Jessica Garza Montes de Oca

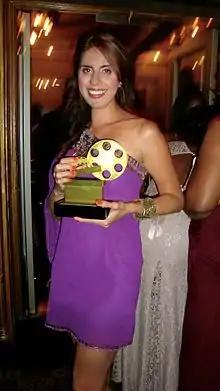
Garza in 2013

Jessica Garza Montes de Oca (born 22 September 1984) is a Mexican actress, singer-songwriter and writer.